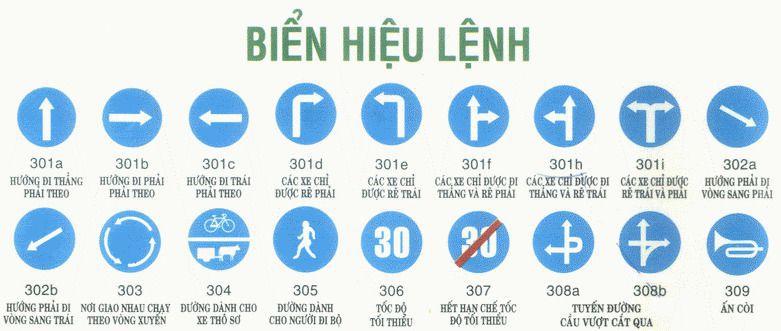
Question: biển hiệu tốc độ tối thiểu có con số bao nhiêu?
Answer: biển hiệu tốc độ tối thiểu có con số 30